Bau Graves

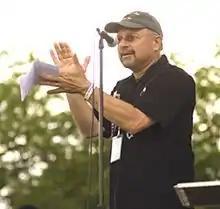
Bau Graves speaks at the 2009 Chicago Folk & Roots Festival.

James "Bau" Graves is an American musician, musicologist, and arts activist. He is the former executive director of the Old Town School of Folk Music in Chicago. In 2005 his book on folk arts and community, "Cultural Democracy: The Arts, Community, and the Public Purpose", was published.